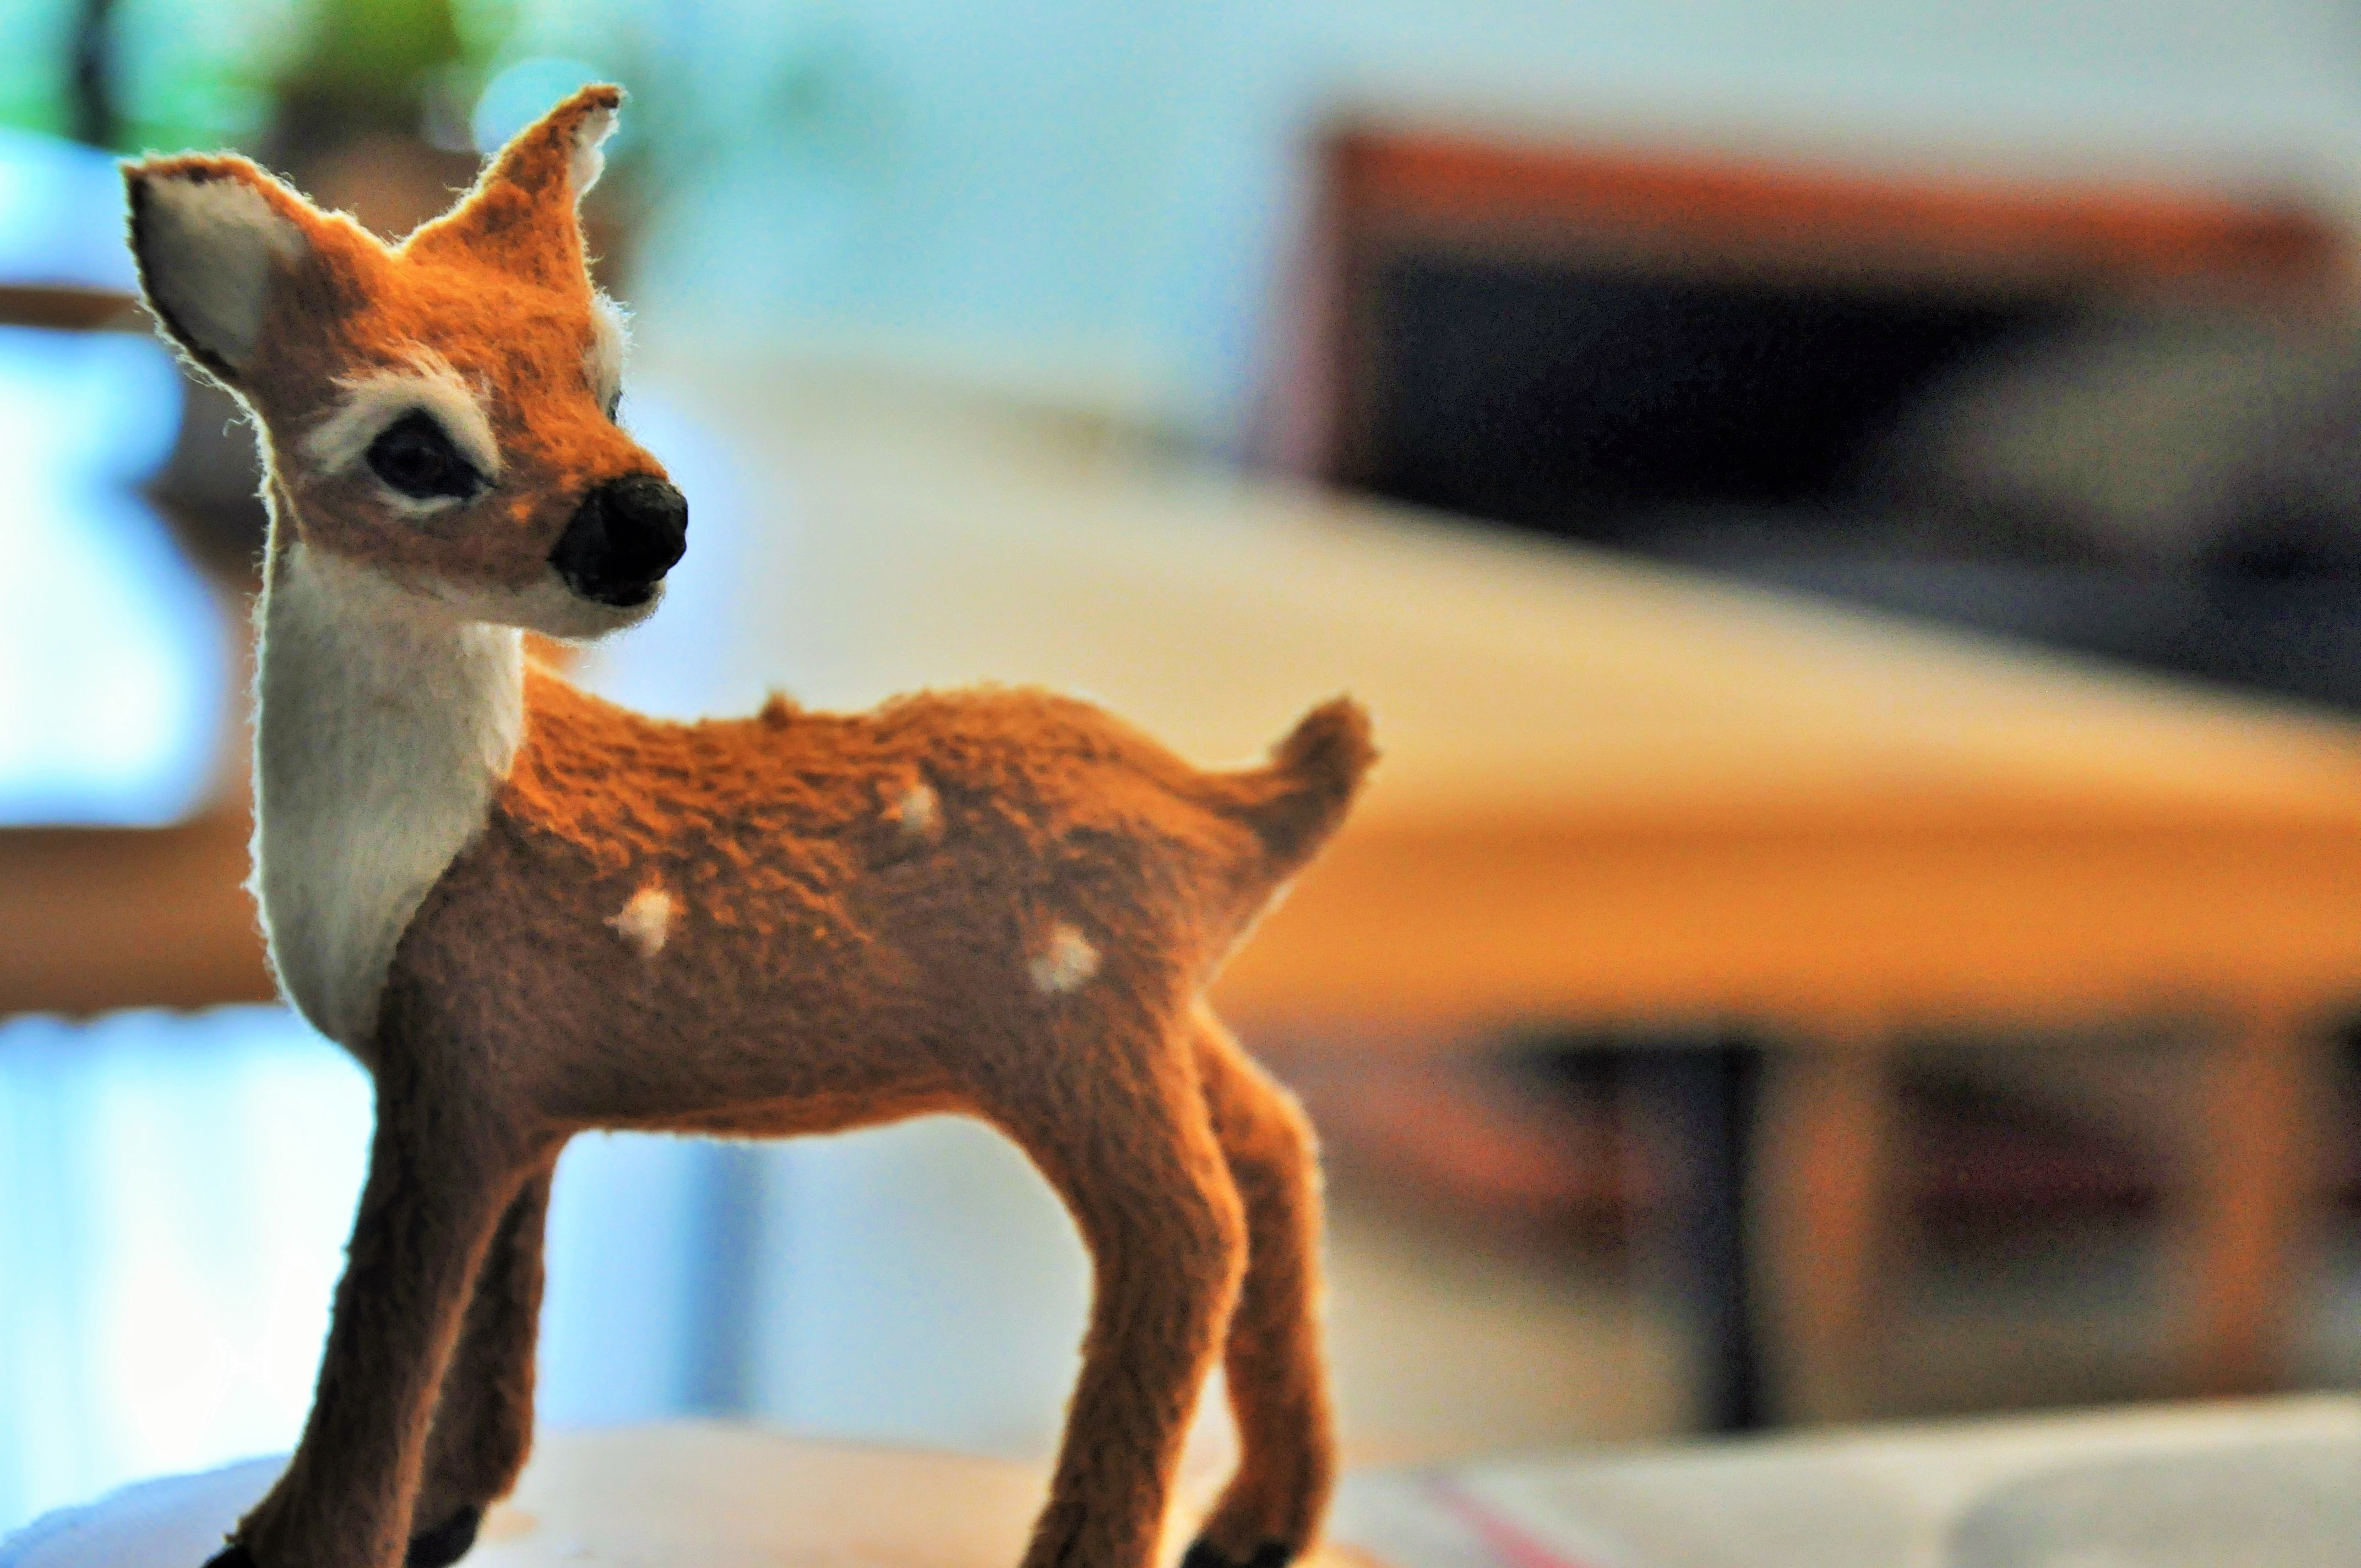
deer, mammal, fauna, vertebrate